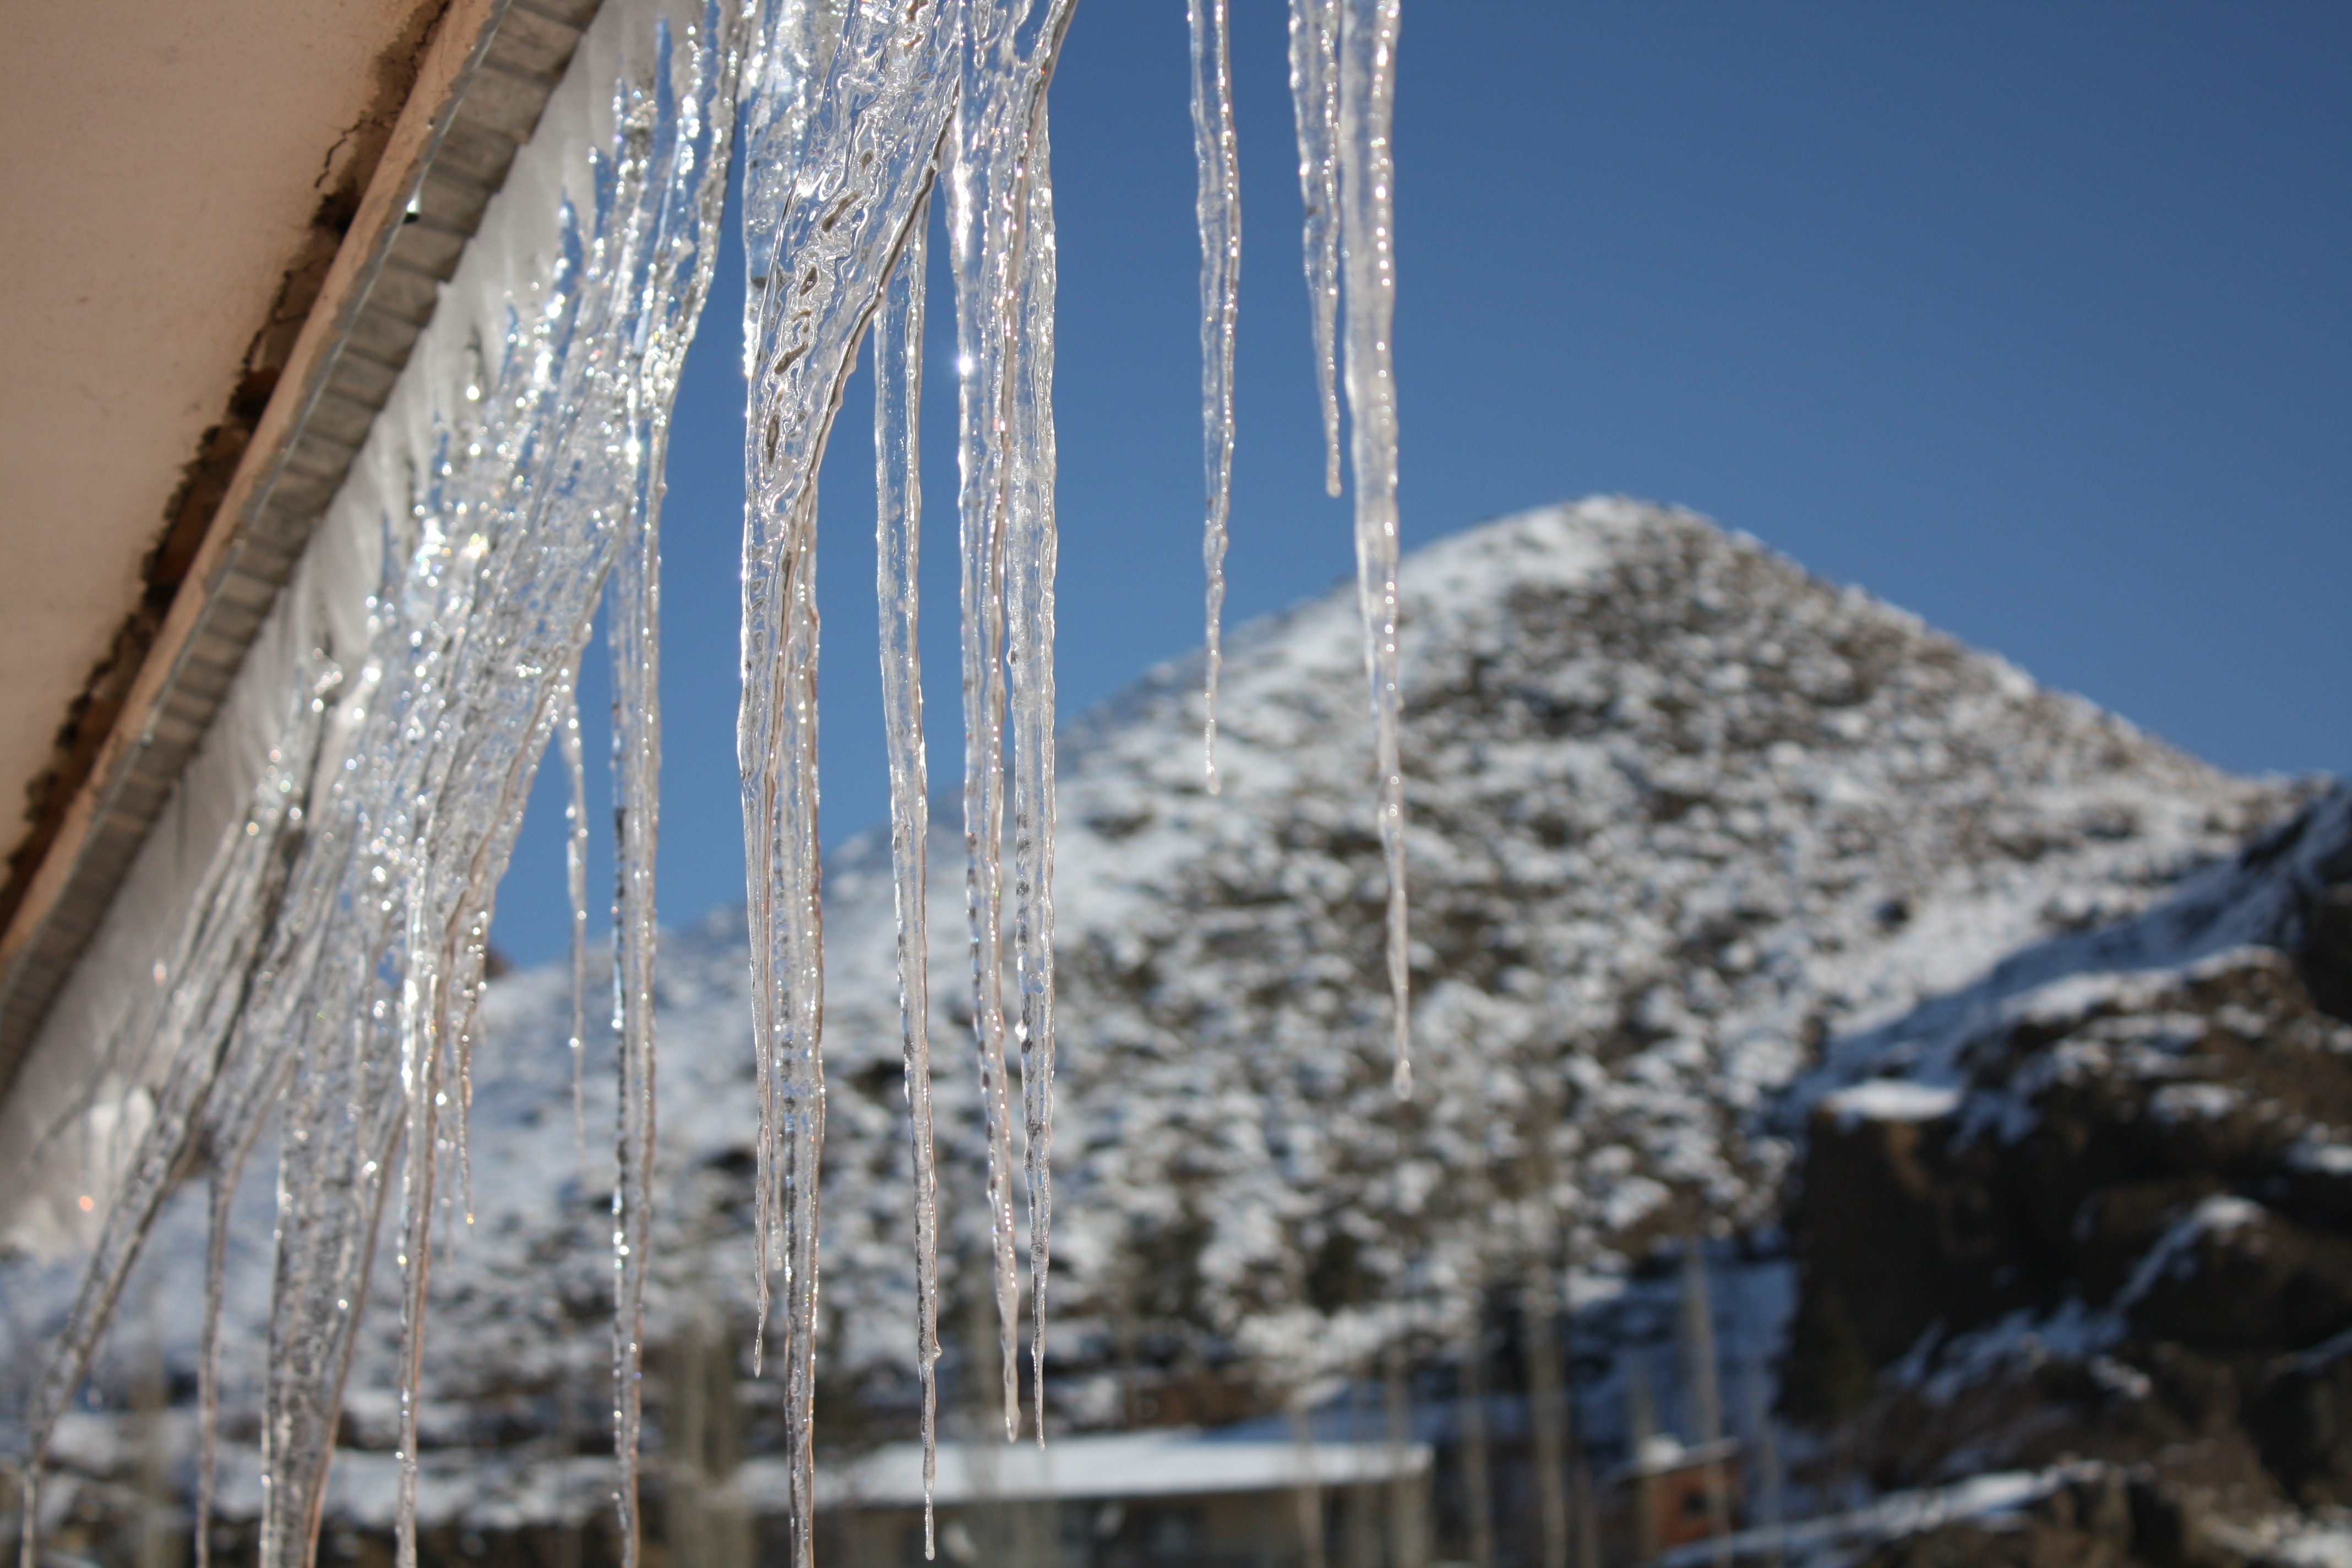
snow, winter, wind, frost, ice, weather, blue, season, icicle, freezing